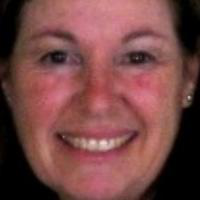
Age group: age 56-65